Alexey Parygin

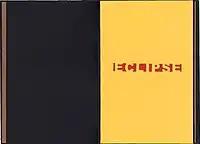
Title page spread / Al. Parygin "Eclipse". St. Petersburg. 2015. The Garage Museum of Contemporary Art Collection

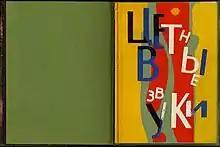
Title page spread / Al. Parygin "Tsvetnye zvuki" ("The Colored Sounds"). Leningrad. 1989. The Van Abbemuseum Collection

Since 1989, Parygin has been contributing to artist's books. His first editions featured visual series of the author's poetic text: "Pesok" ("The Sand"). Leningrad. 1989; Circulation—5 numbered and signed copies; "Tsvetnye zvuki" ("The Coloured Sounds"). Leningrad. 1989. Circulation—5 numbered and signed copies; "Zelenaia kniga" ("The Green Book"). Leningrad. 1989. Circulation—6 numbered and signed copies; "Moia mansarda" ("My Attic"). Leningrad. 1990. Circulation—6 numbered and signed copies. And the artist’s book "Krasnye karliki" ("The Red Dwarfs"). Saint Petersburg. 1990. Circulation—8 numbered and signed copies.